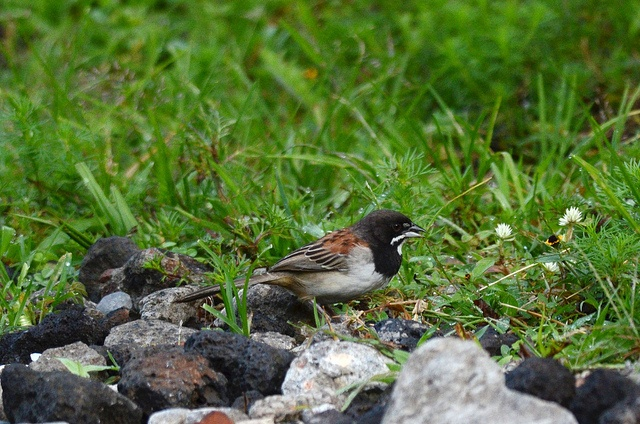
A small bird sitting on top of a lush green field.
A bird is sitting on rocks near the grass.
a small bird stands on some small rocks
A small black and gray bird perched on some rocks next to some grass.
A bird sitting on the ground in the wild.